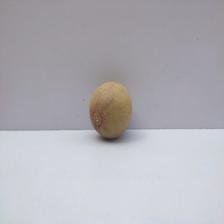
Size: Medium